Théodore Champion

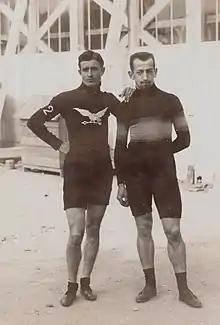
Théodore Champion with Henri Henneberg in Paris–Roubaix (1898)

Théodore Champion (14 February 1873 – 31 August 1954) was a Swiss cyclist, philatelist and stamp dealer, who was added to the Roll of Distinguished Philatelists in 1937. He was born in Geneva and took French citizenship in 1948.